125th New York Infantry Regiment

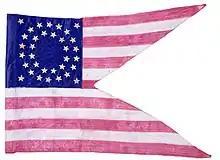
Guidon of the 125th New York Volunteers carried at Gettysburg, Pennsylvania. Flags like this silk swallowtail standard were used as markers on the battlefield to assist with maneuvers. The flag displays 34 gold-painted stars in the canton. It matches the "stars and stripes" pattern described in General Order No. 4, Headquarters of the U.S. Army, dated 18 January 1862. According to Colonel Levin Crandall, Private William F. Mullin carried this flag during the battle of Gettysburg where enemy fire reportedly pierced the flag and shattered the staff.

Colonel John A. Griswold was authorized, 28 July 1862, to raise this regiment in Rensselaer county; on his resignation, Col. George L. Willard succeeded him 15 August 1862; the regiment was organized at Troy and there mustered in the service of the United States for three years 27–29 August 1862. The men not entitled to be mustered out with the regiment were on 5 June 1865, transferred to the 4th Artillery.